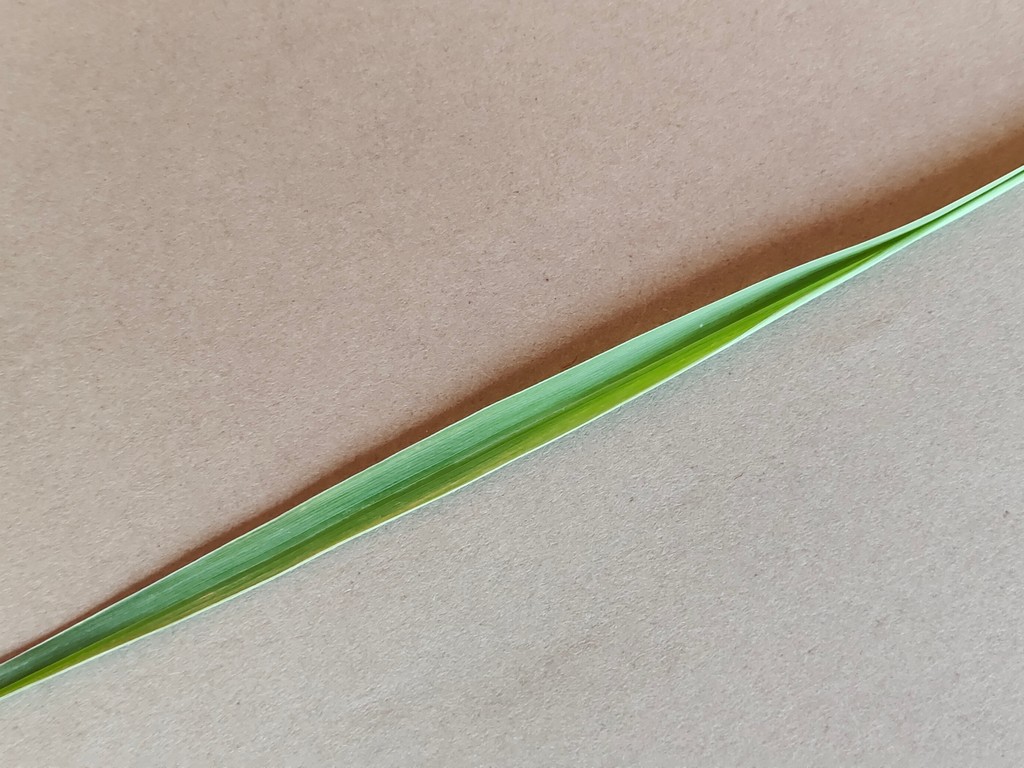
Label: Healthy